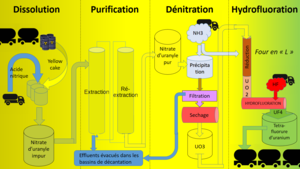
Schéma représentant les différents procédés chimiques permettant de raffiner les concentrés d'oxydes d'uranium provenant des mines et de les convertir en tetrafluorure d'uranium (UF4).
L'usine Orano Malvési est une usine de raffinage et de conversion du yellowcake sous la forme de tétrafluorure d'uranium située à Narbonne dans la zone industrielle de Malvezy. Elle a été exploitée par la Comurhex pendant 39 ans, avant d'être intégrée dans le groupe Areva en 2014. Cette usine, spécialisée dans la chimie de l'uranium, épure des concentrés de minerais d'uranium pour en extraire des produits destinés à être transformés en combustible nucléaire. En 2018, l'usine emploie environ 300 salariés dont 227 en CDI, et près de 150 sous-traitants.